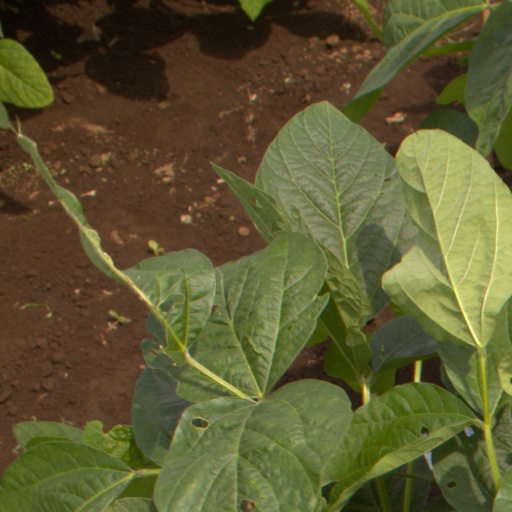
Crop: soybean